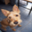
Label: dog